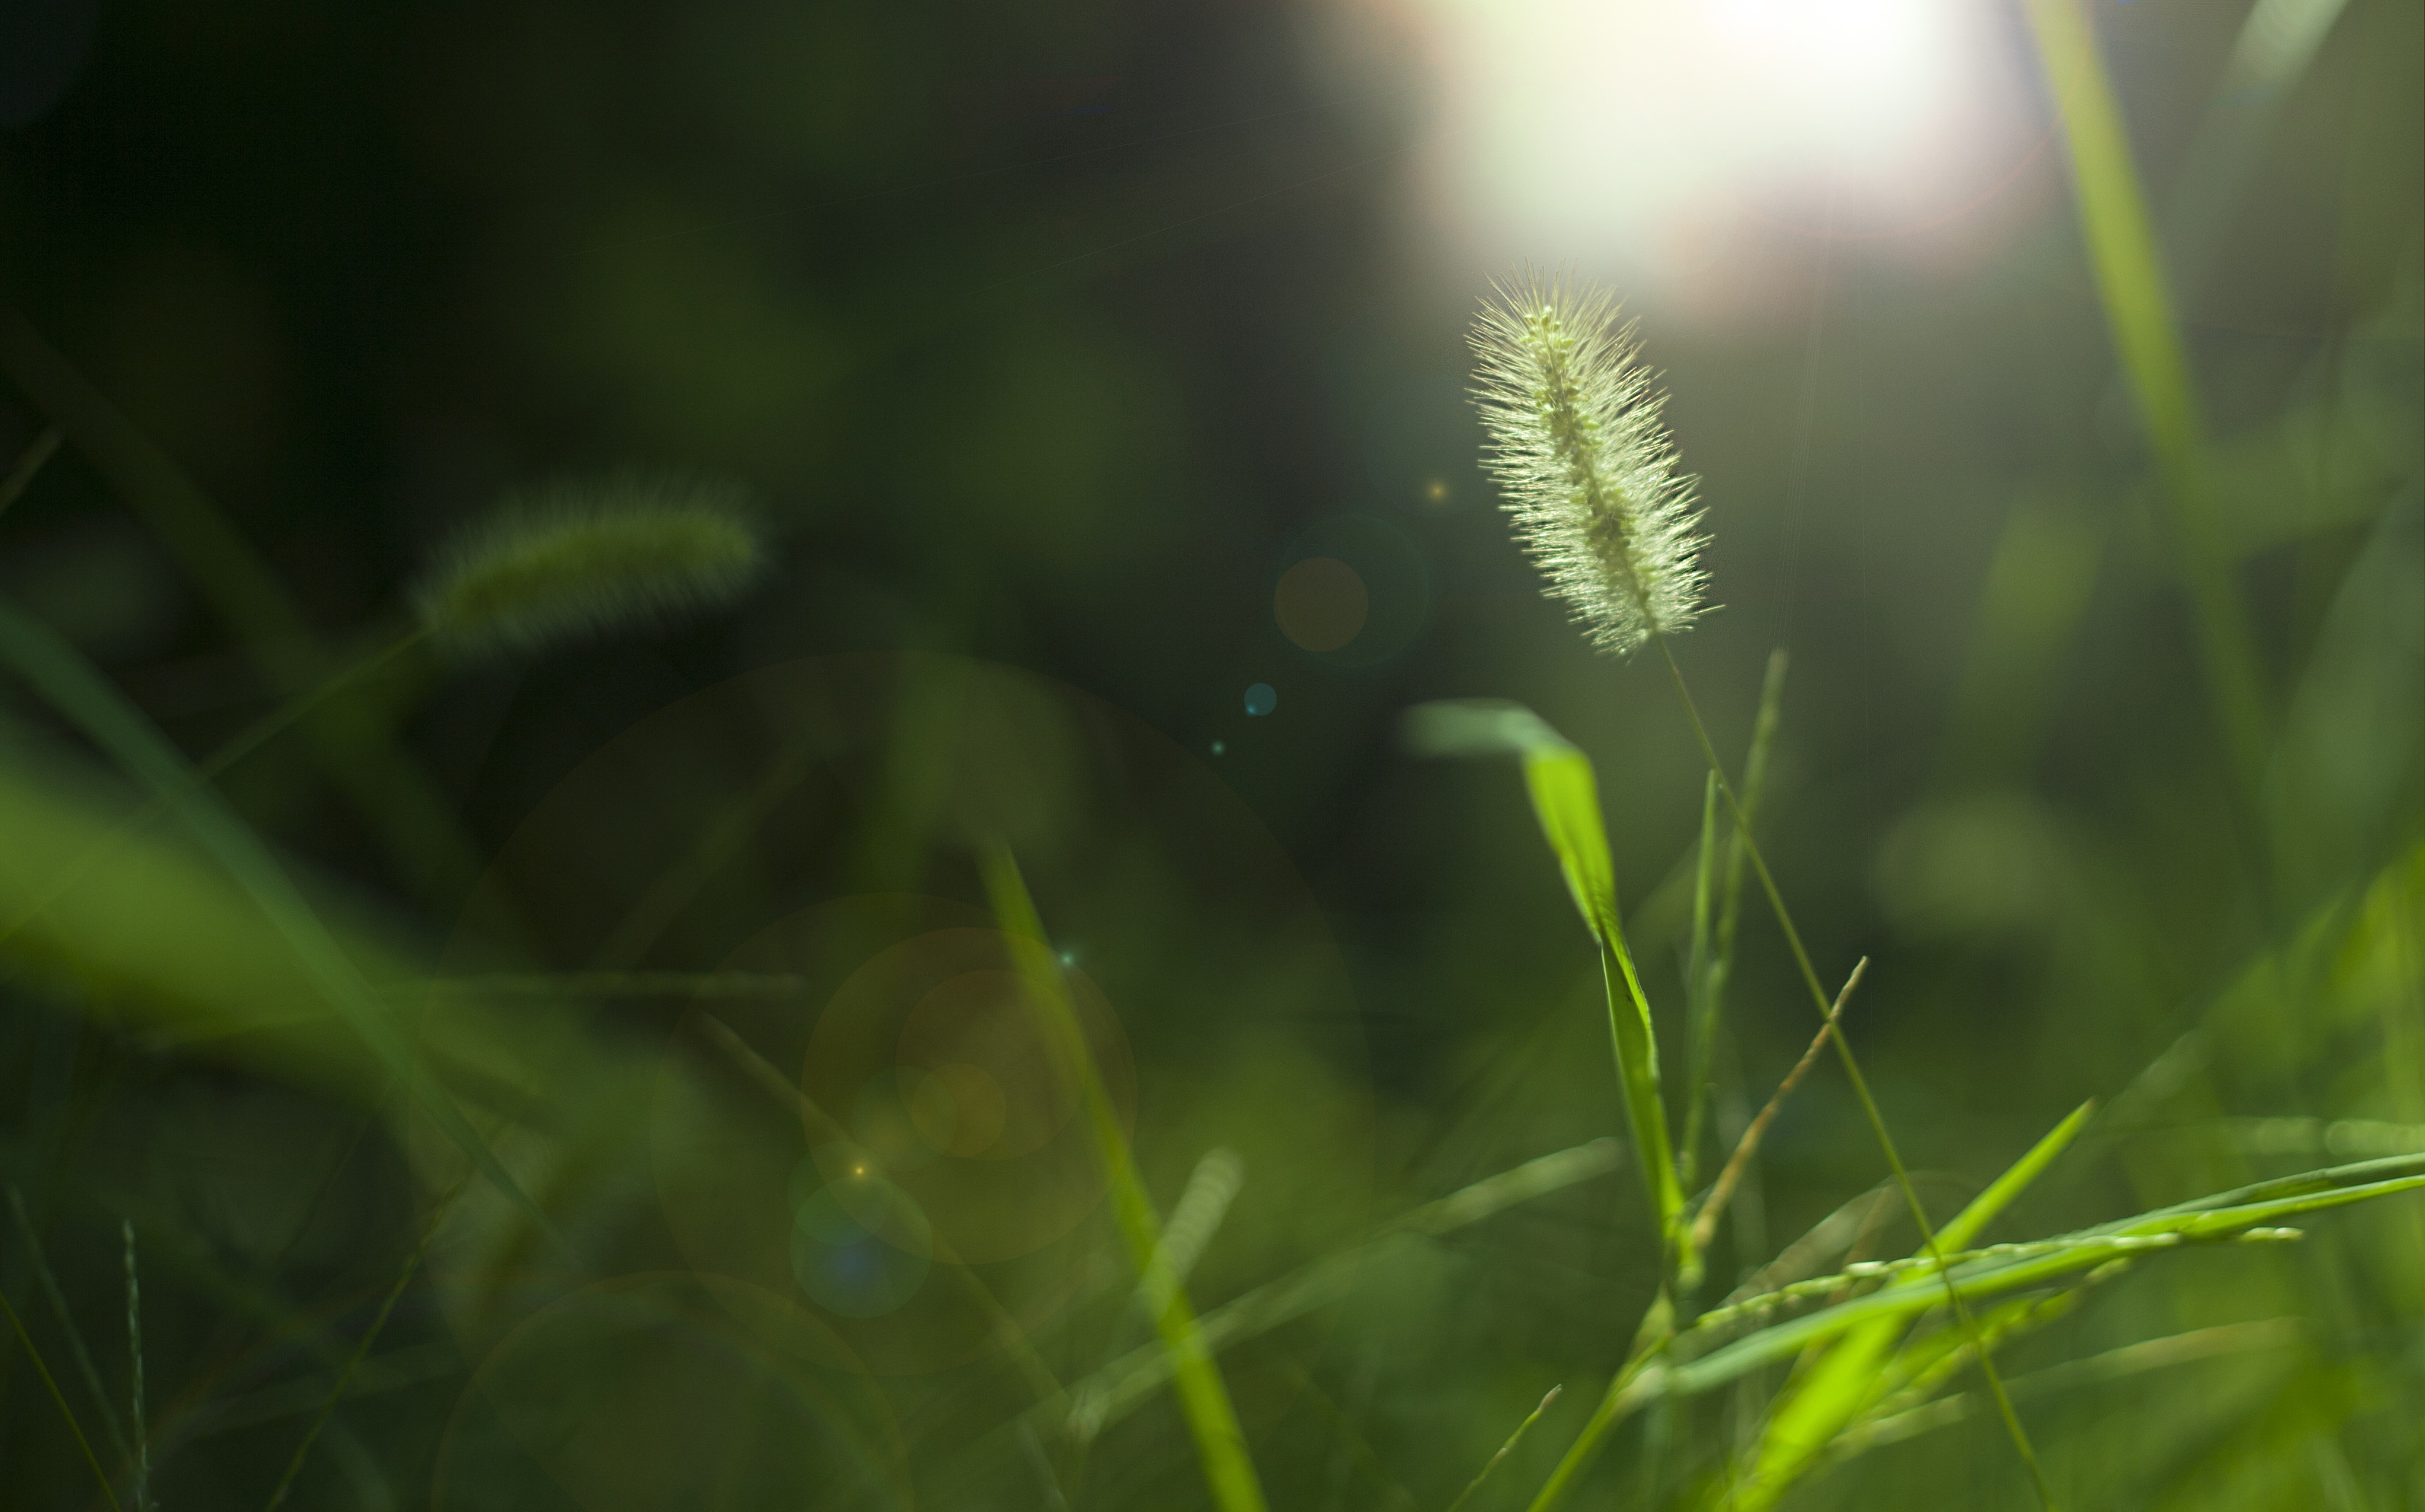
nature, forest, grass, branch, dew, light, plant, sunshine, lawn, meadow, sunlight, leaf, flower, green, botany, flora, close up, background, habitat, small fresh, jean, moisture, macro photography, grass family, plant stem